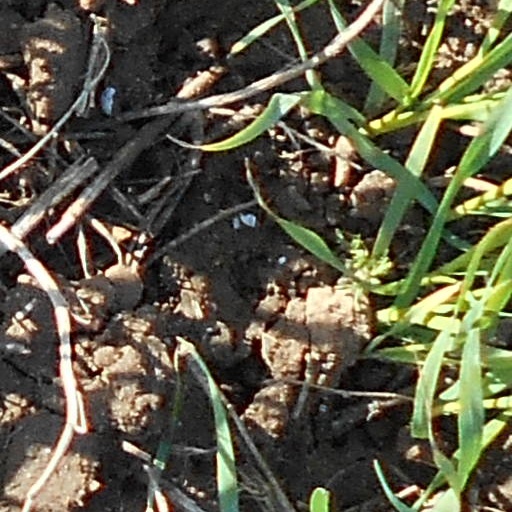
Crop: wheat